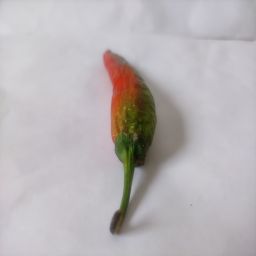
Crop: New Mexico Green Chile
Quality: Old